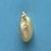
Maize quality: Good